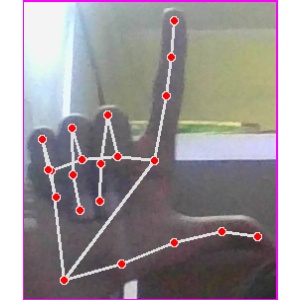
अक्षर: ल